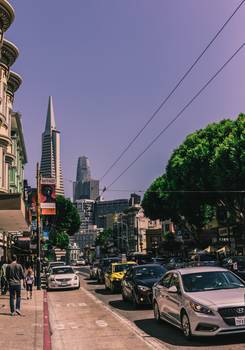
Label: No Watermark